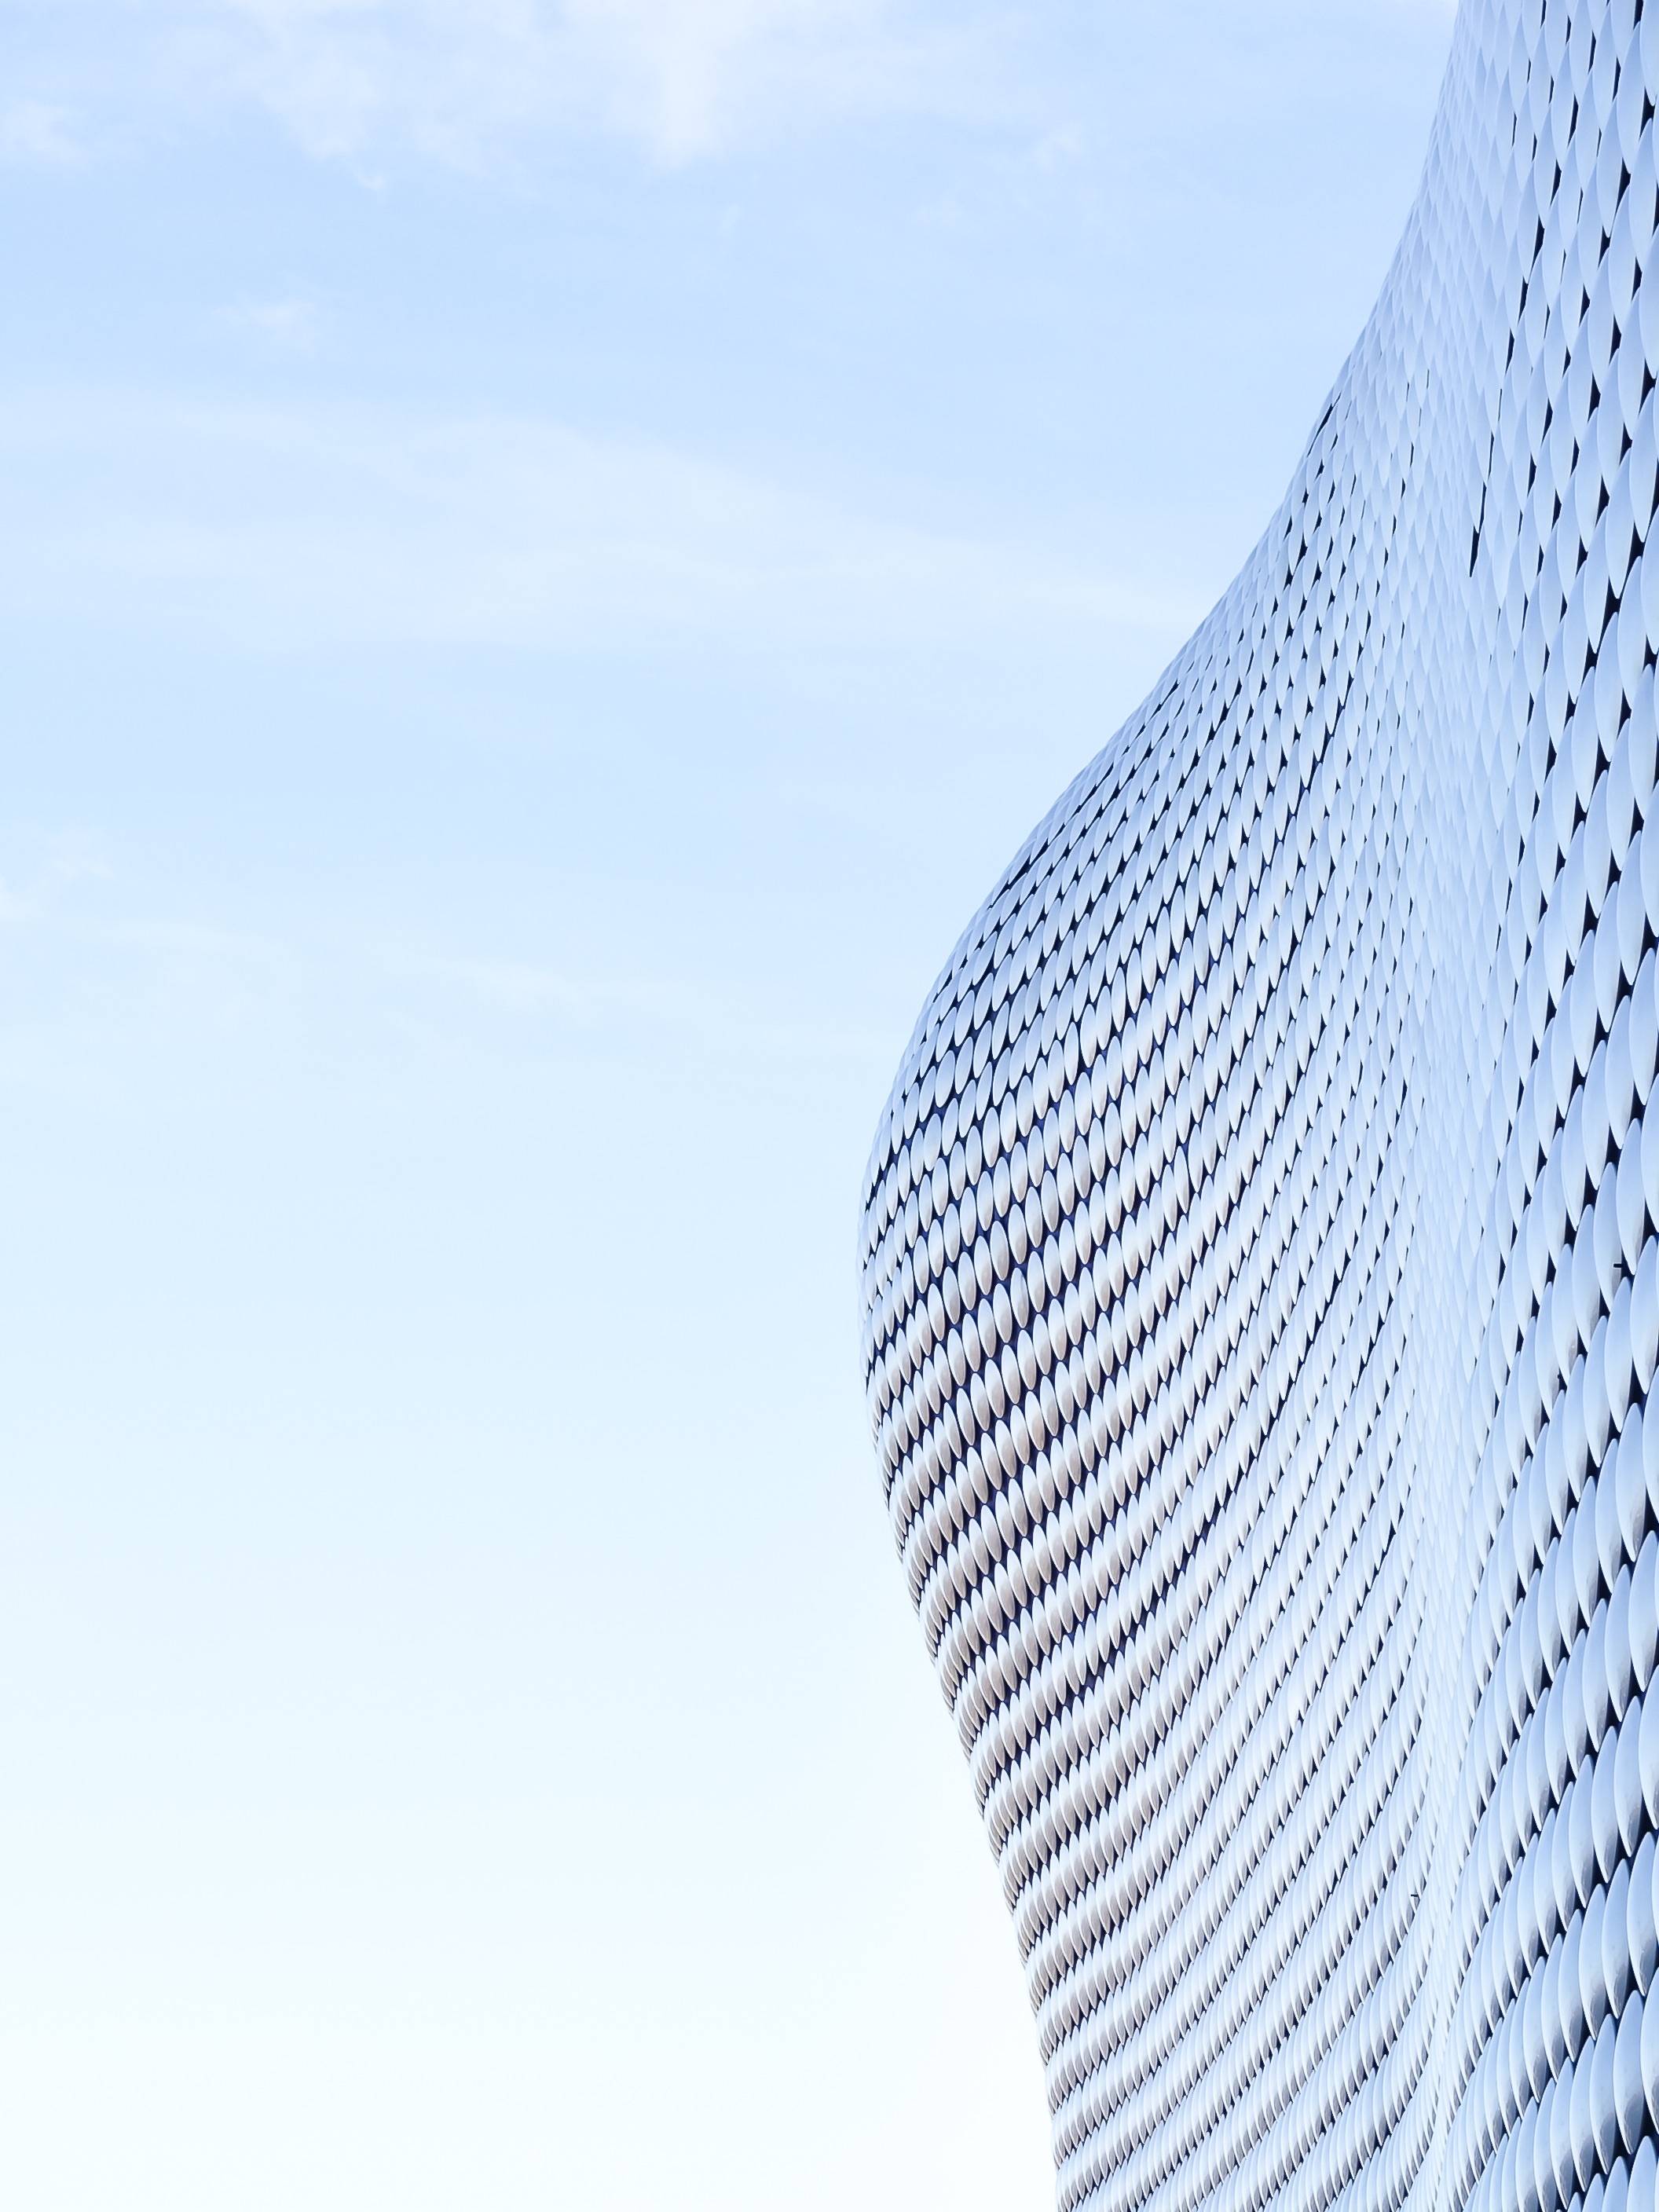
wing, wave, wind, skyscraper, line, tower, blue, atmosphere of earth